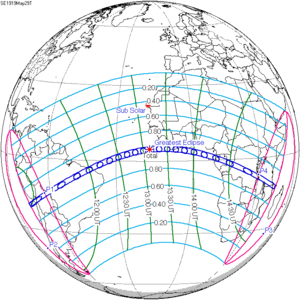
L'éclipse solaire du 29 mai 1919 est une éclipse solaire totale.